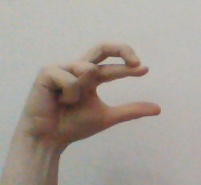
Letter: thal